Grand Duke Konstantin Konstantinovich of Russia

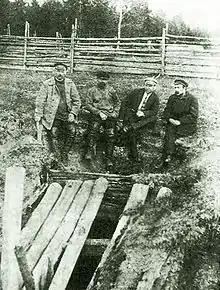
Mine shaft in Alapayevsk where remains of three of Konstantin Konstantinovich's sons were found

Konstantin Konstantinovich married in 1884 in St Petersburg Princess Elisabeth of Saxe-Altenburg, his second cousin. Upon her marriage, Elisabeth became the Grand Duchess Elizaveta Mavrikievna. She was known within the family as "Mavra." Konstantin Konstantinovich was, by all accounts, devoted to his wife and children, and a loving father. He and his family made their home at Pavlovsk Palace, a suburban palace of St. Petersburg, and a favorite residence of Konstantin Konstantinovich's great-grandfather, the Emperor Paul I.